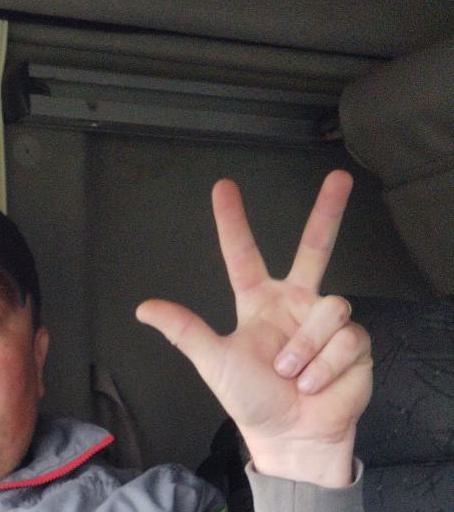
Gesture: three2